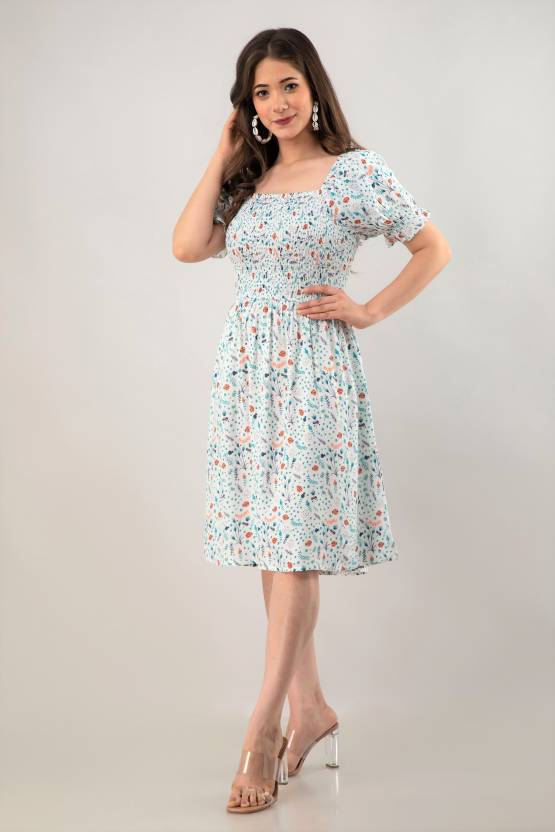
Product: Women Fit and Flare Multicolor Dress
Price: ₹629
Colors: Multicolor
Pattern: Floral Print